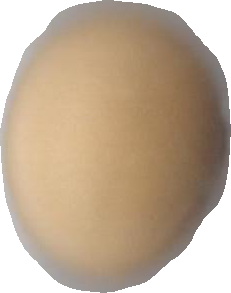
Variety: Grobogan